Henk Badings

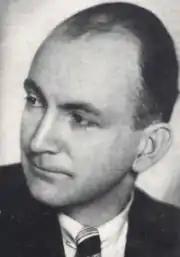
Henk Badings

Born in Bandung, Java, Dutch East Indies, as the son of Herman Louis Johan Badings, an officer in the Dutch East Indies army, Hendrik Herman Badings became an orphan at 7 years old. Having returned to the Netherlands in 1915, Badings took up violin and piano, however was dissuaded by his guardians from pursuing a career in music. Badings enrolled at the Delft Polytechnical Institute (later the Technical University), graduating in 1931. He worked as a mining engineer and palaeontologist at Delft until 1937, after which he dedicated his life entirely to music. Though largely self-taught, he became a pupil of Willem Pijper, the doyen of Dutch composers at the time, but their musical views differed widely and after Pijper had attempted to discourage Badings from continuing as a composer, Badings broke off contact.